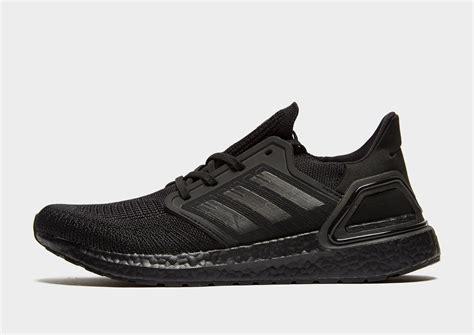
Brand: Adidas
Model: Ultra Boost 20